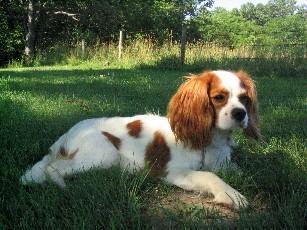
Blenheim_spaniel